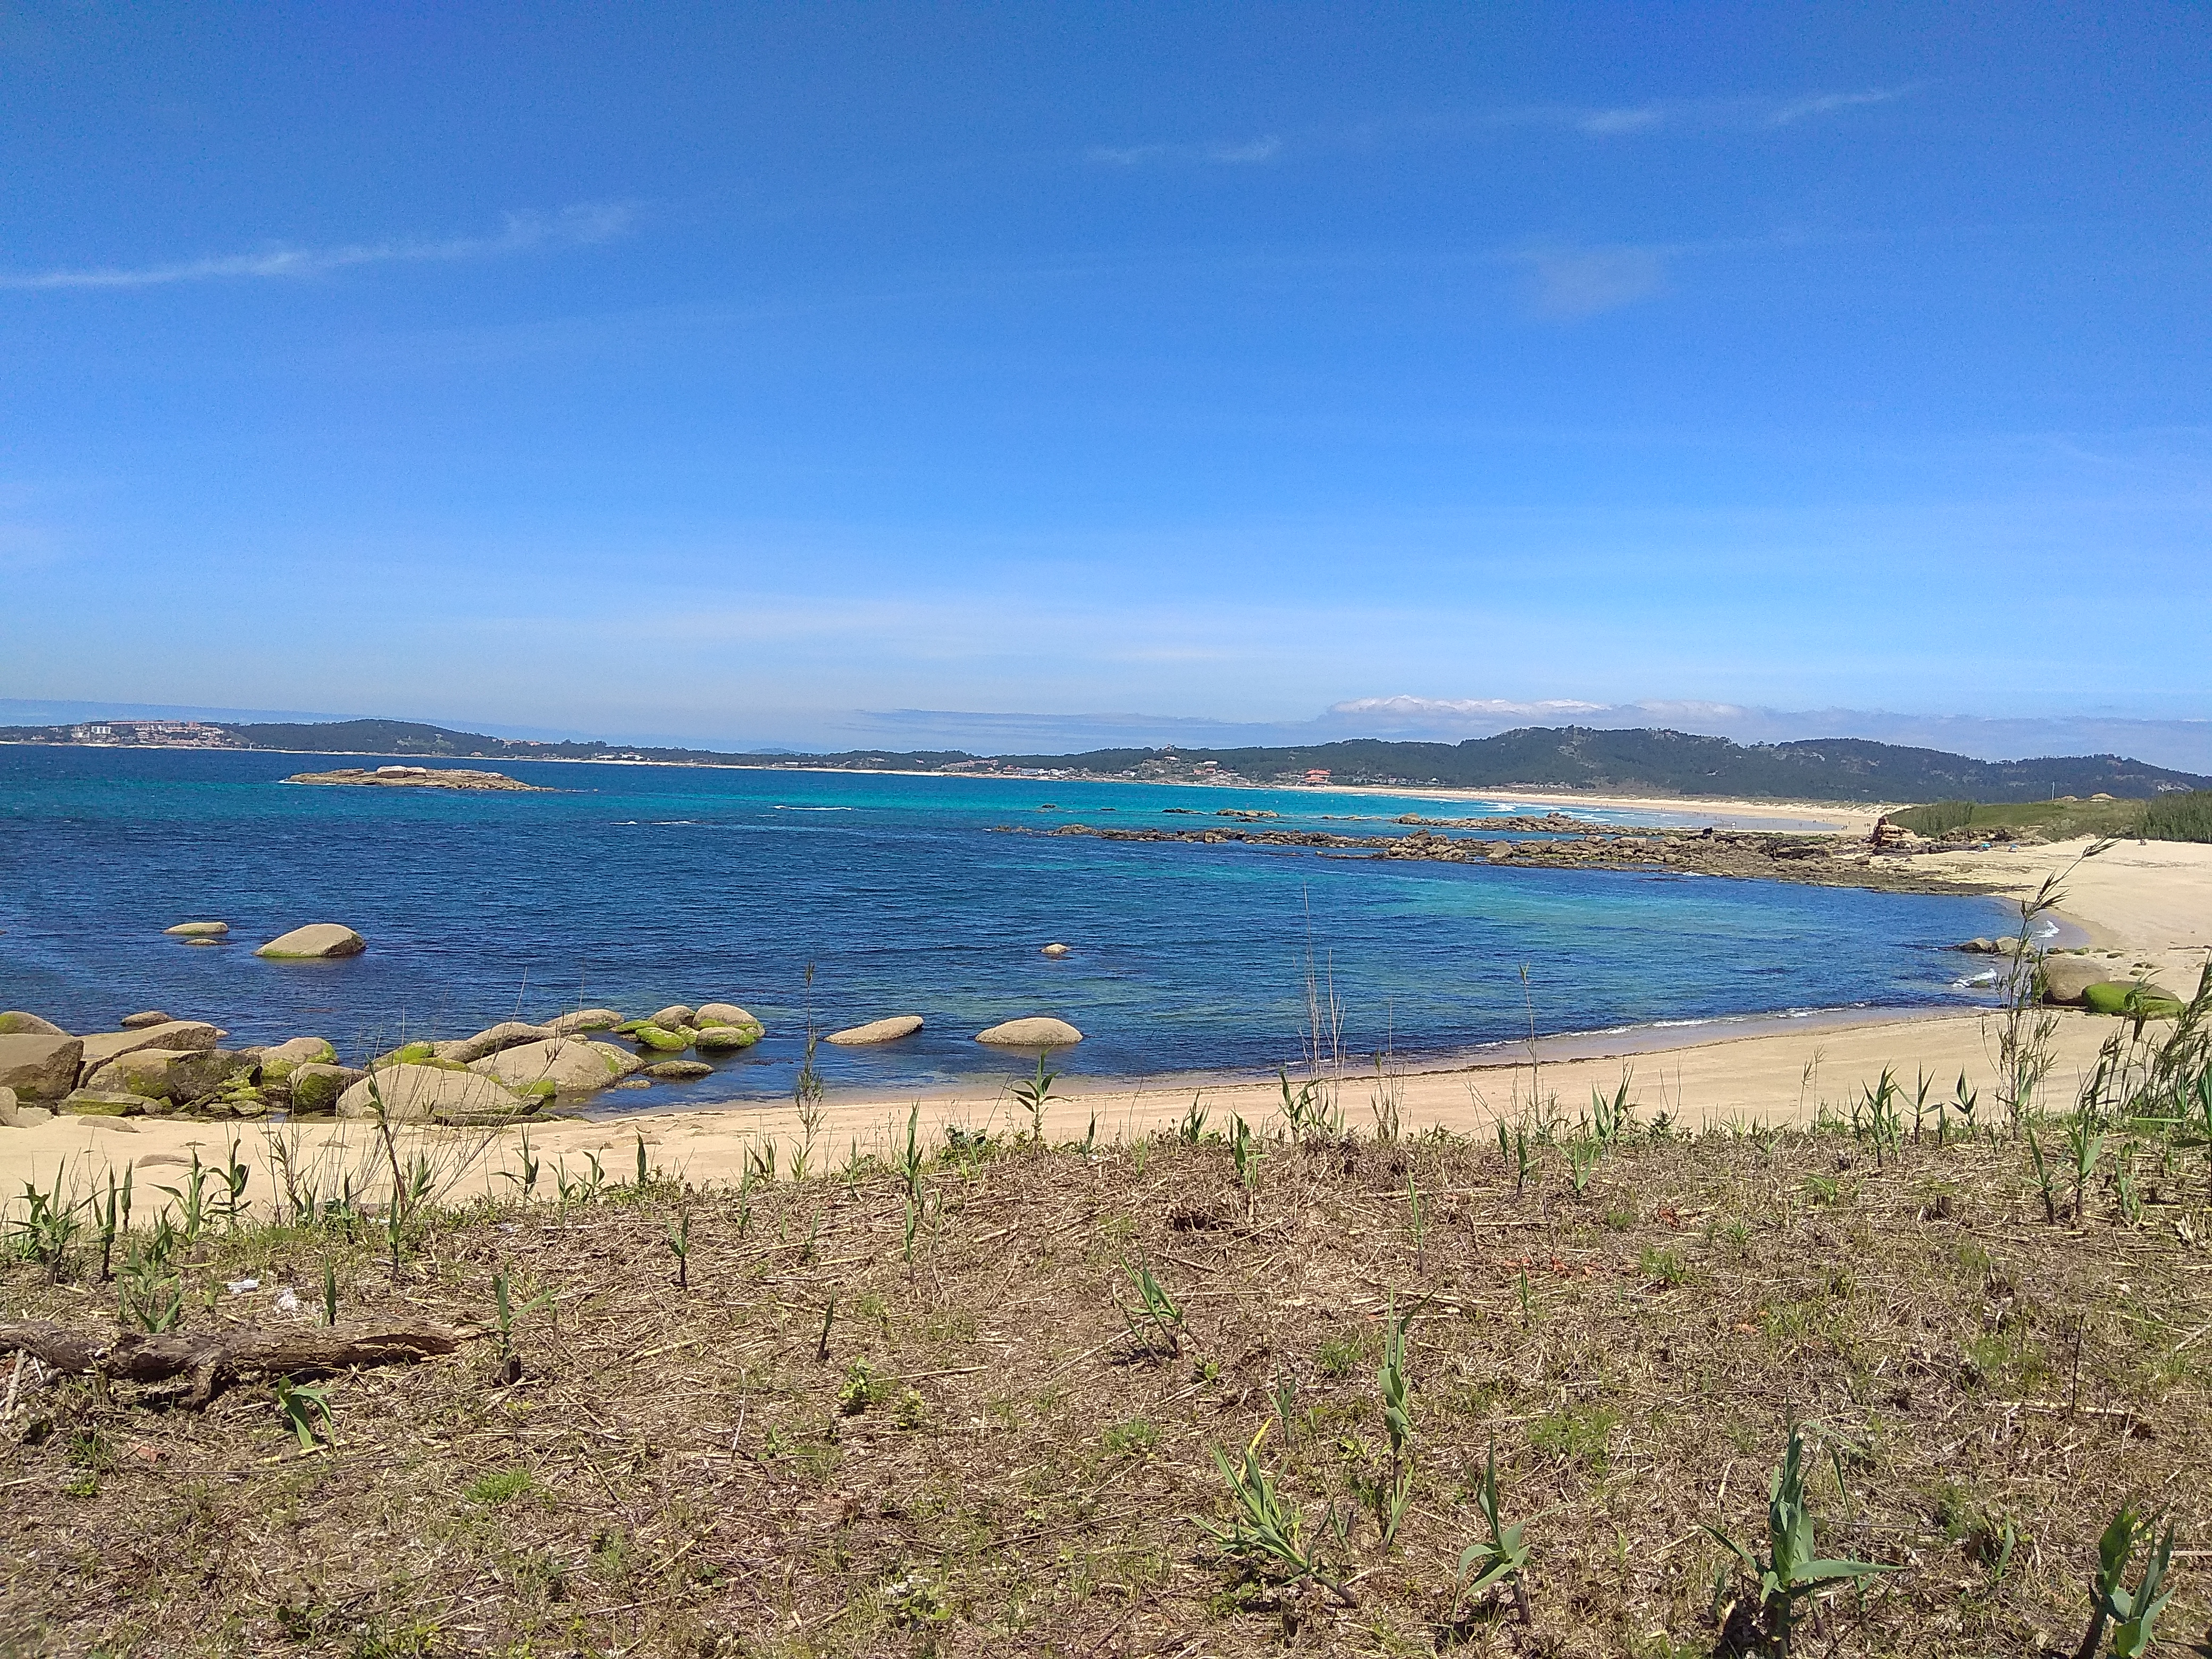
beach, body of water, coast, sea, sky, shore, coastal and oceanic landforms, bay, headland, ocean, inlet, azure, horizon, cape, cloud, mountain, landscape, summer, vacation, sand, promontory, cove, land lot, lagoon, plant community, Raised beach, lake, tourism, peninsula, sound, bight, river, hill, loch, reservoir, estuary, channel